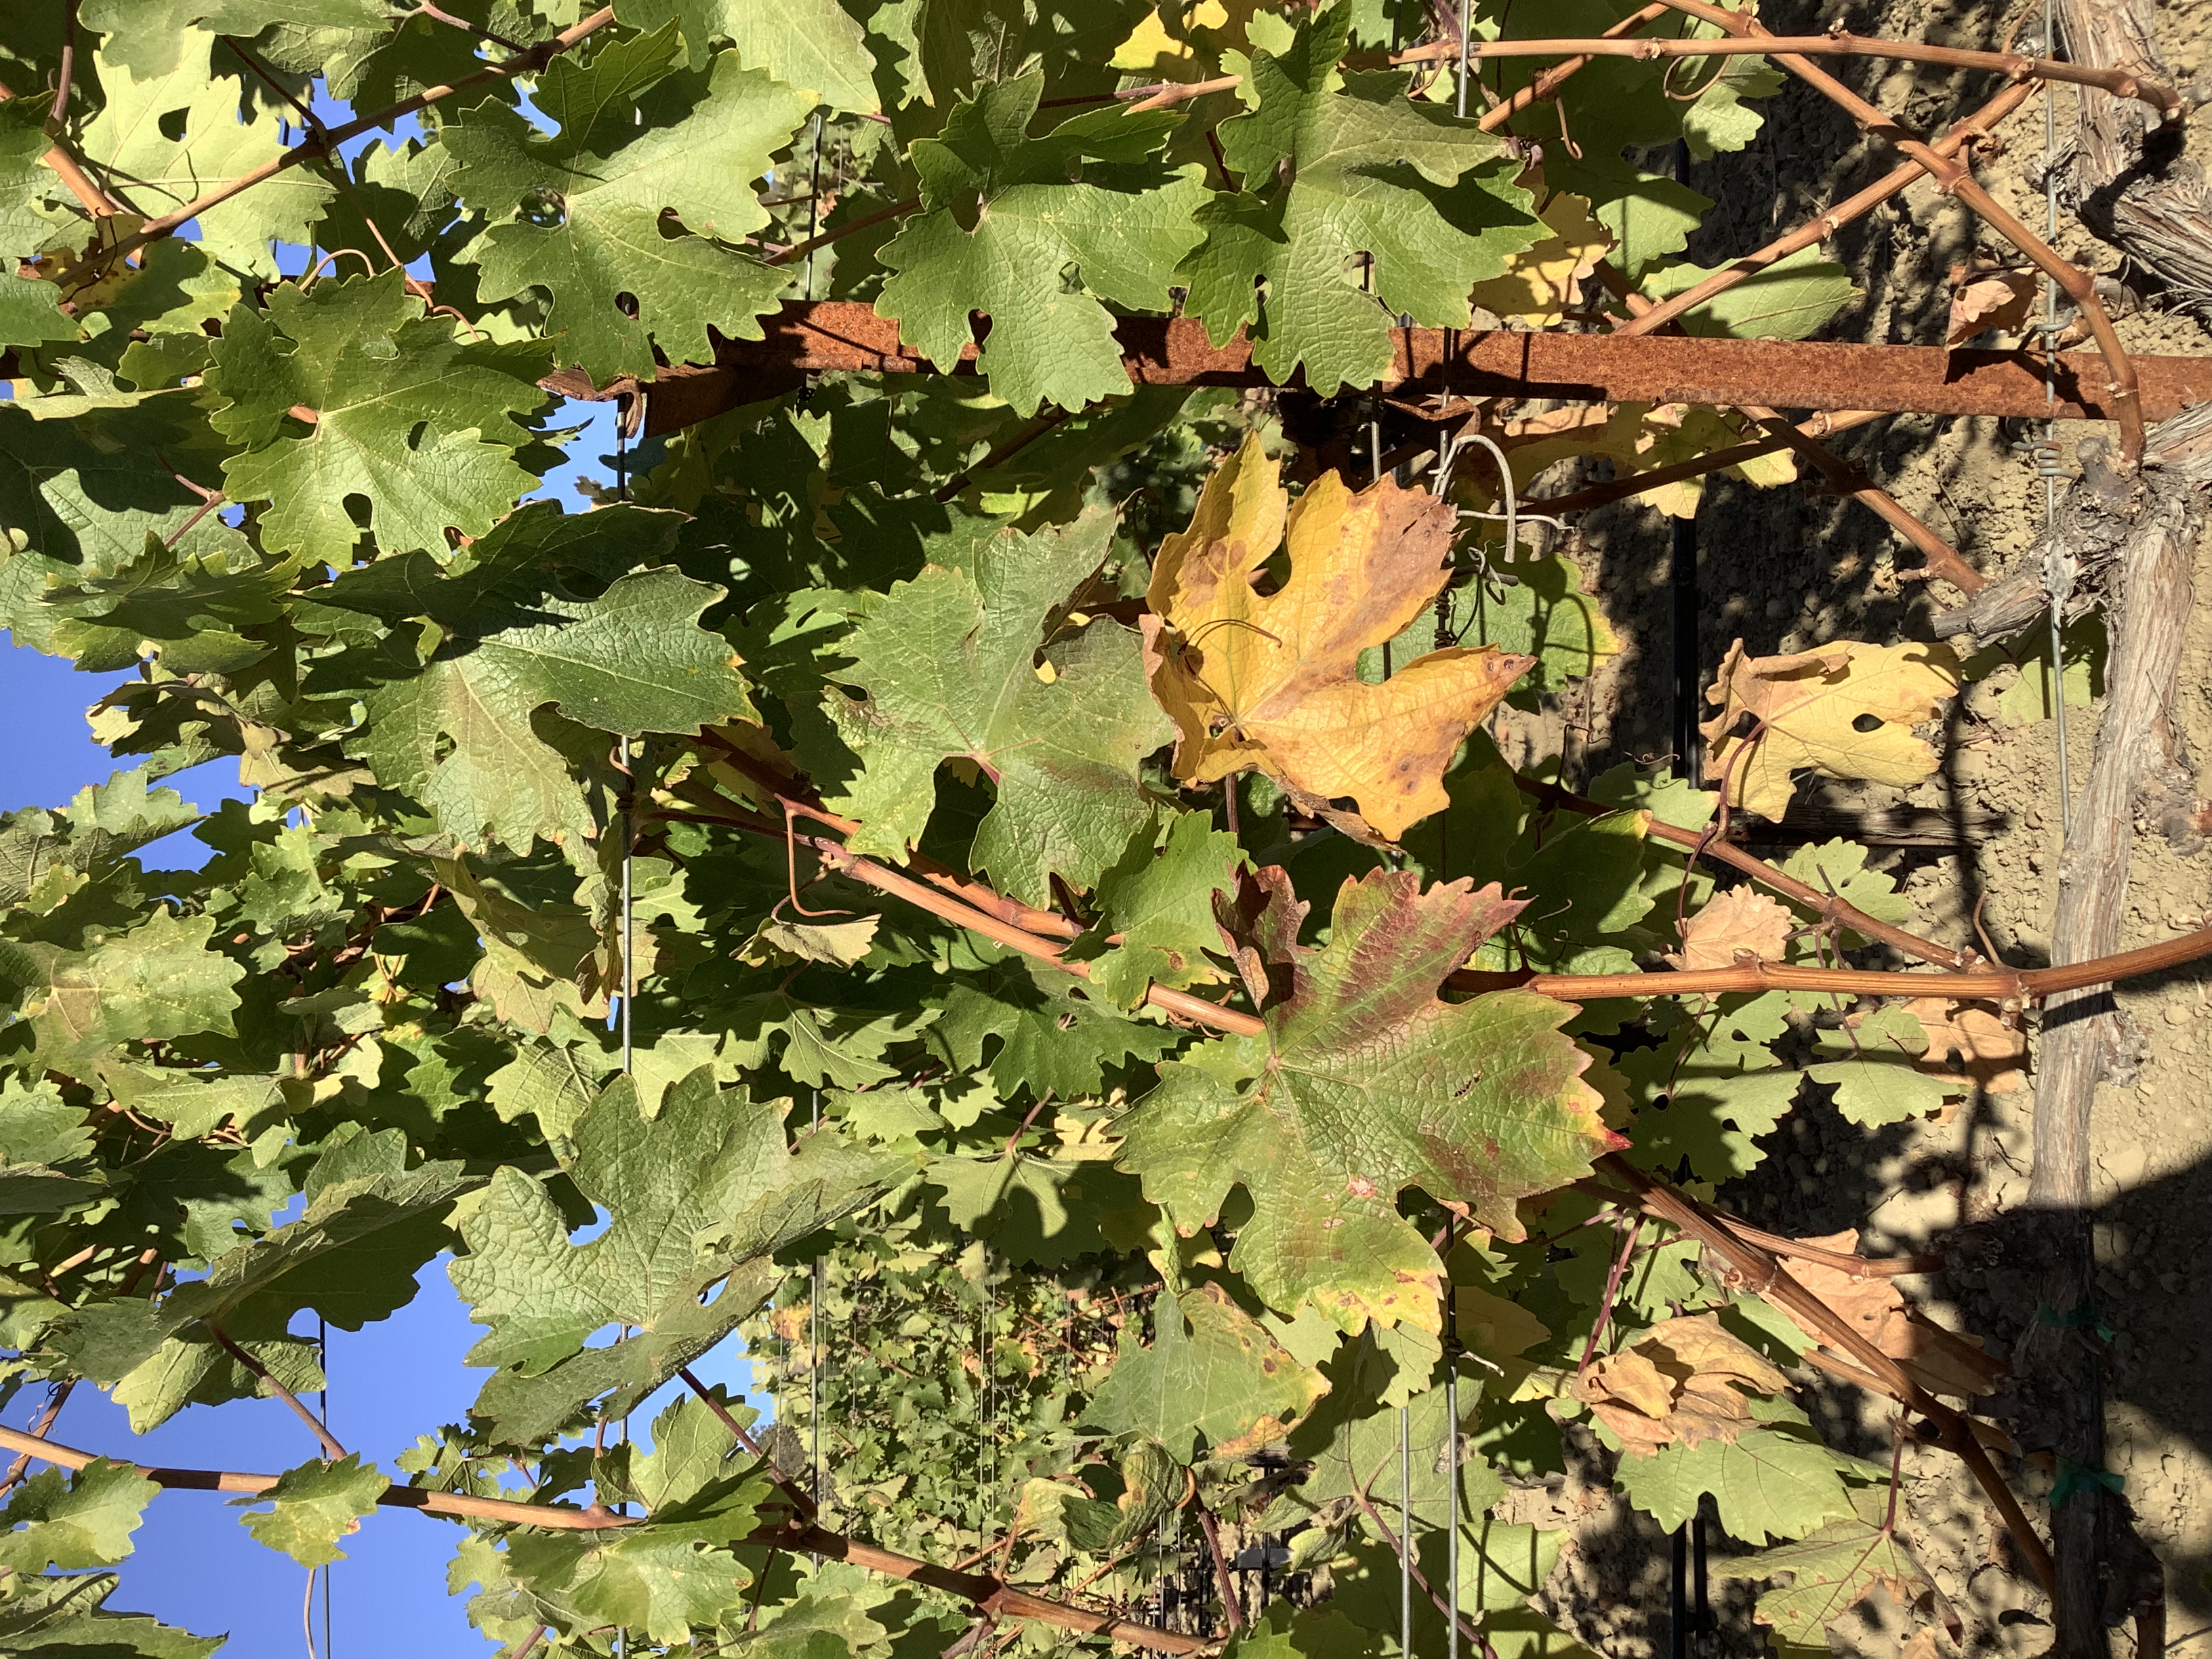
Label: Red Blotch